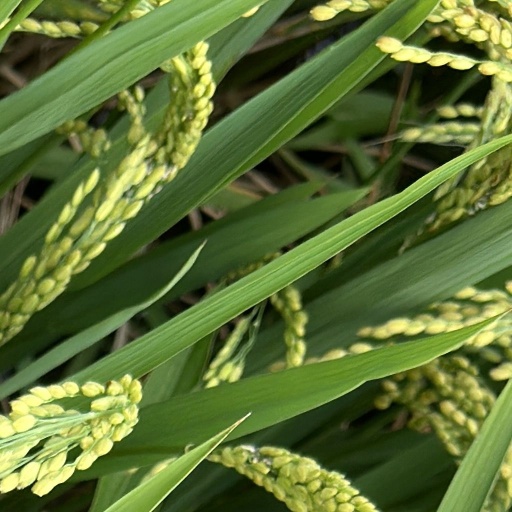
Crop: rice